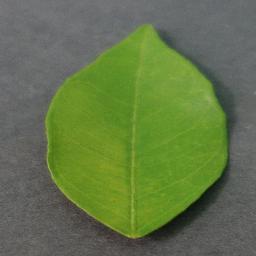
Label: Orange___Haunglongbing_(Citrus_greening)